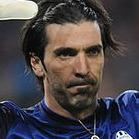
Age: 33